Luigi Garzi

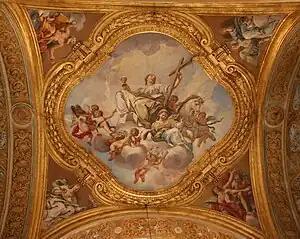
Allegory of Faith: fresco by L. Garzi in the vault above the left aisle of Basilica Santi Ambrogio e Carlo al Corso

Luigi Garzi (1638–1721) was an Italian painter of the Baroque period whose style was strongly influenced by the work of the Bolognese painter Guido Reni.